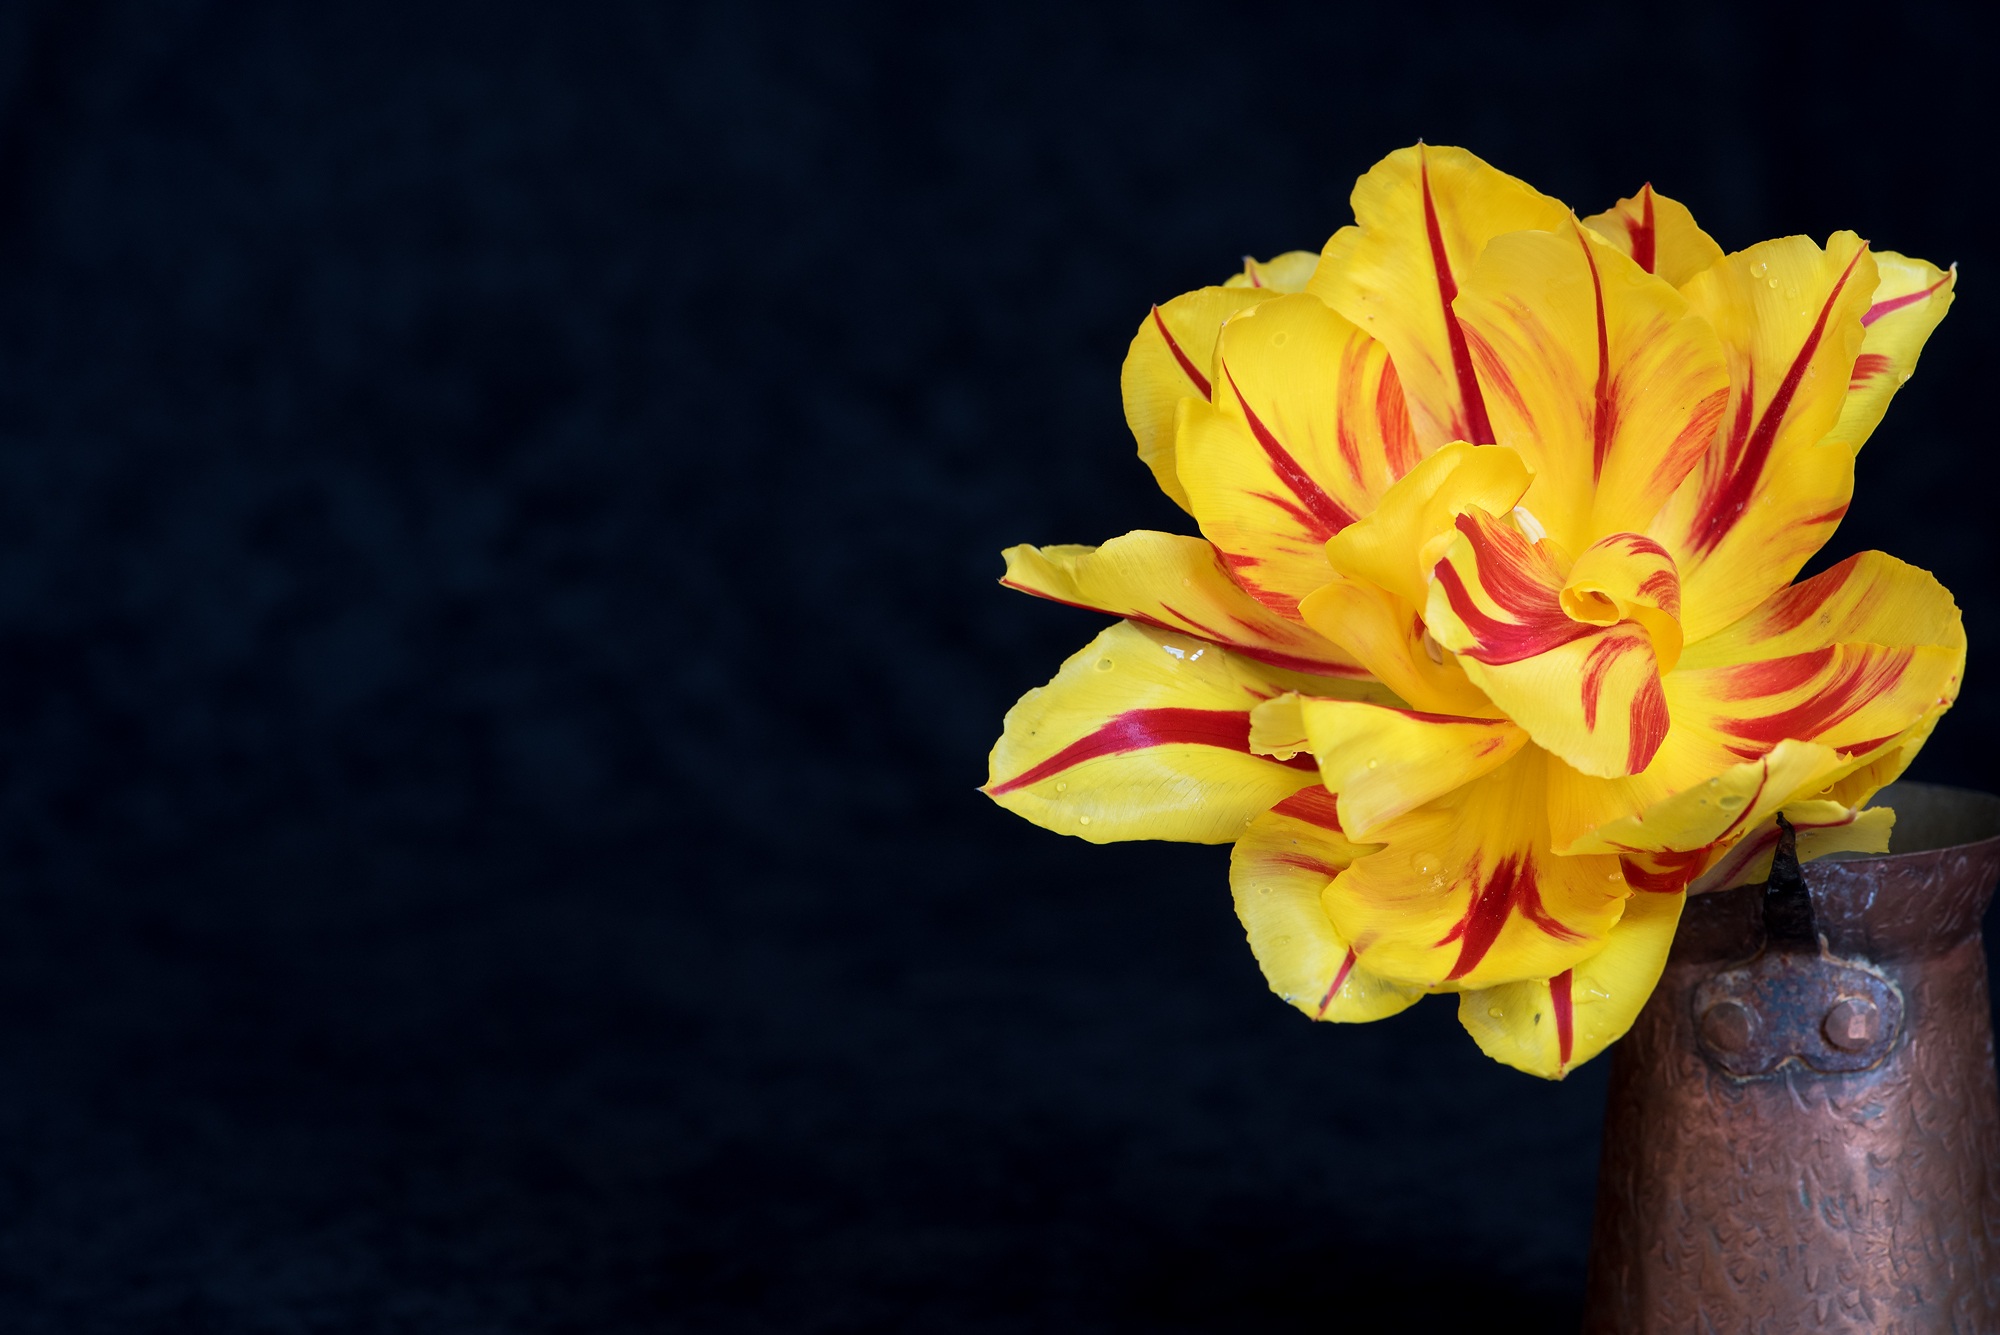
blossom, plant, photography, flower, petal, bloom, tulip, vase, red, yellow, close, flora, still life, yellow flower, deco, close up, negative space, petals, spring flower, text freedom, macro photography, tulpenbluete, flowering plant, schnittblume, flowers photography, plant stem, land plant